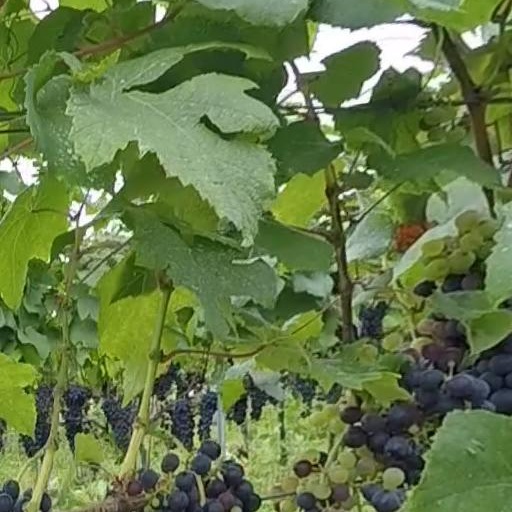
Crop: grape